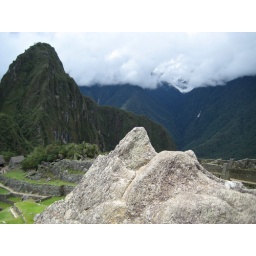
Machu Picchu stone in mountain likeness